Ladislau de Souza Mello Netto

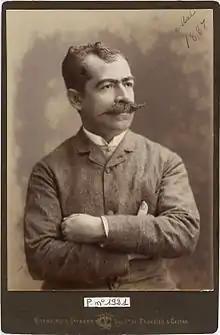
c. 1887

Ladislau de Souza Mello Netto (1838–1894) was a Brazilian botanist and director of the Brazilian National Museum in Rio de Janeiro.